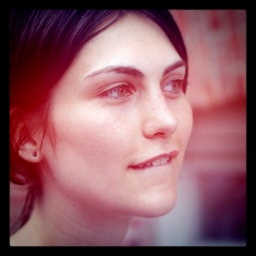
girl in the street